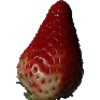
Label: Strawberry 1